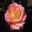
Label: rose